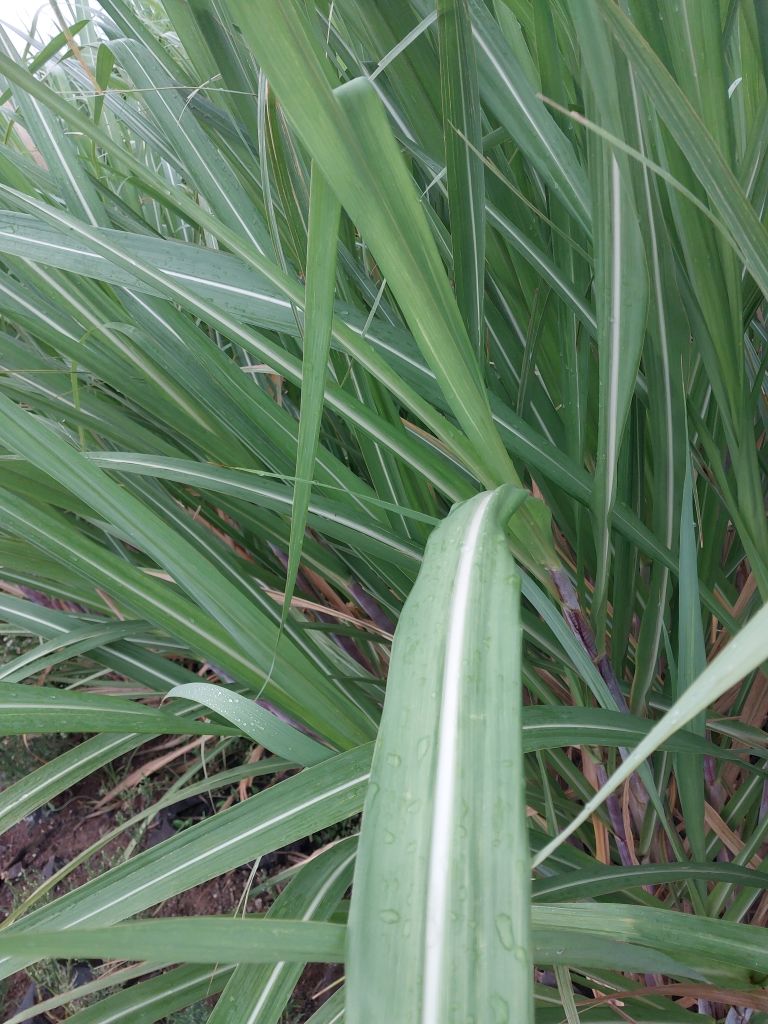
Label: Healthy